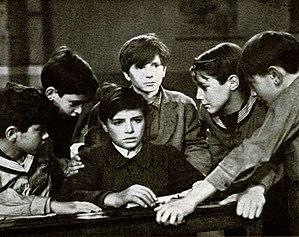
Les Belles Années est un film italien réalisé par Duilio Coletti et Vittorio De Sica, sorti en 1948.